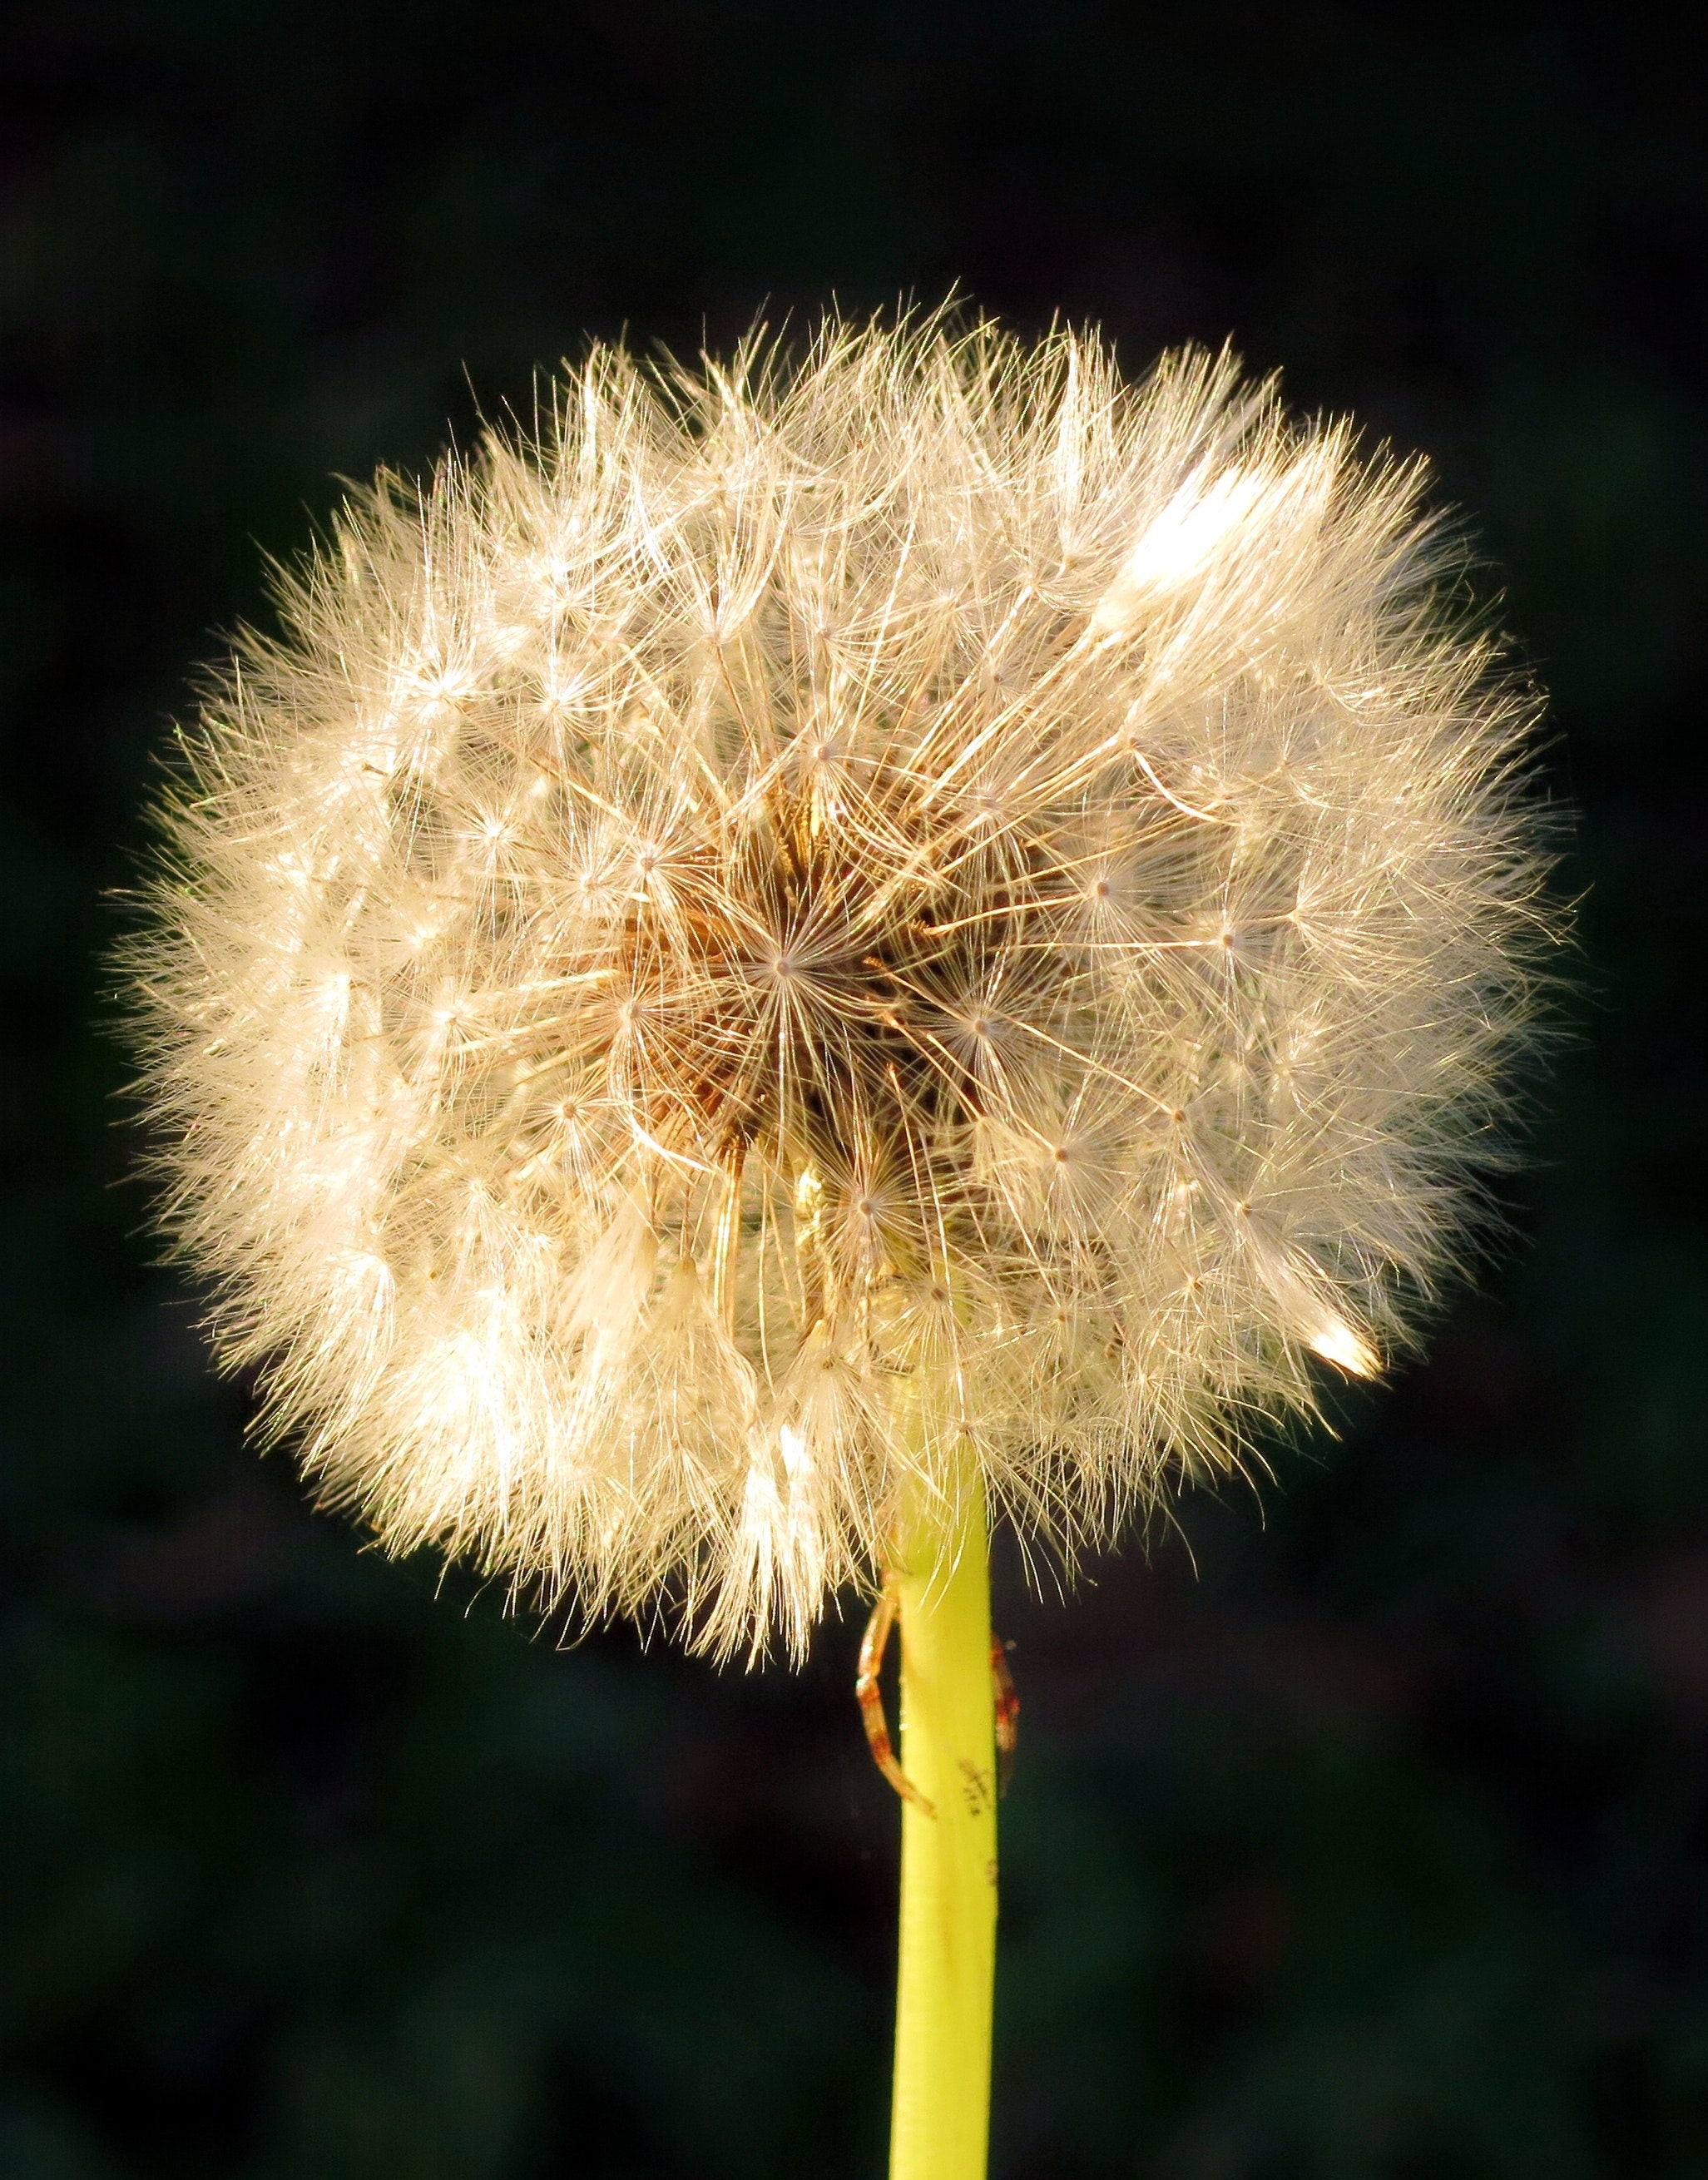
dandelion, flower, plant, flowering plant, sow thistles, pollen, crassocephalum, spring, plant stem, daisy family, asterales, wildflower, perennial plant